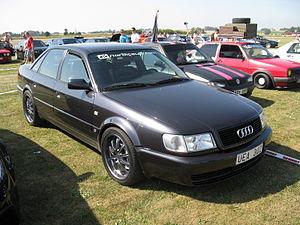
L'Audi S4 est une berline sportive de luxe construite par la marque allemande Audi. À ce jour, six générations d'Audi S4 se sont succédé, nommées respectivement S4 C4, S4 B5, S4 B6, S4 B7, S4 B8 et S4 B9. La S4 C4 est la version sportive de la dernière Audi 100.
L'Audi S4 C4 est une version sportive de l'Audi 100 créée en 1991 par la société allemande Audi. L'Audi S4 est une berline ou Avant sportive de luxe.